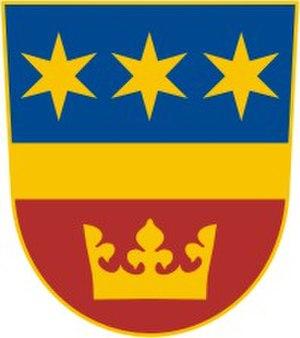
Dobroslavice est une commune du district d'Opava, dans la région de Moravie-Silésie, en République tchèque. Sa population s'élevait à 751 habitants en 2017.